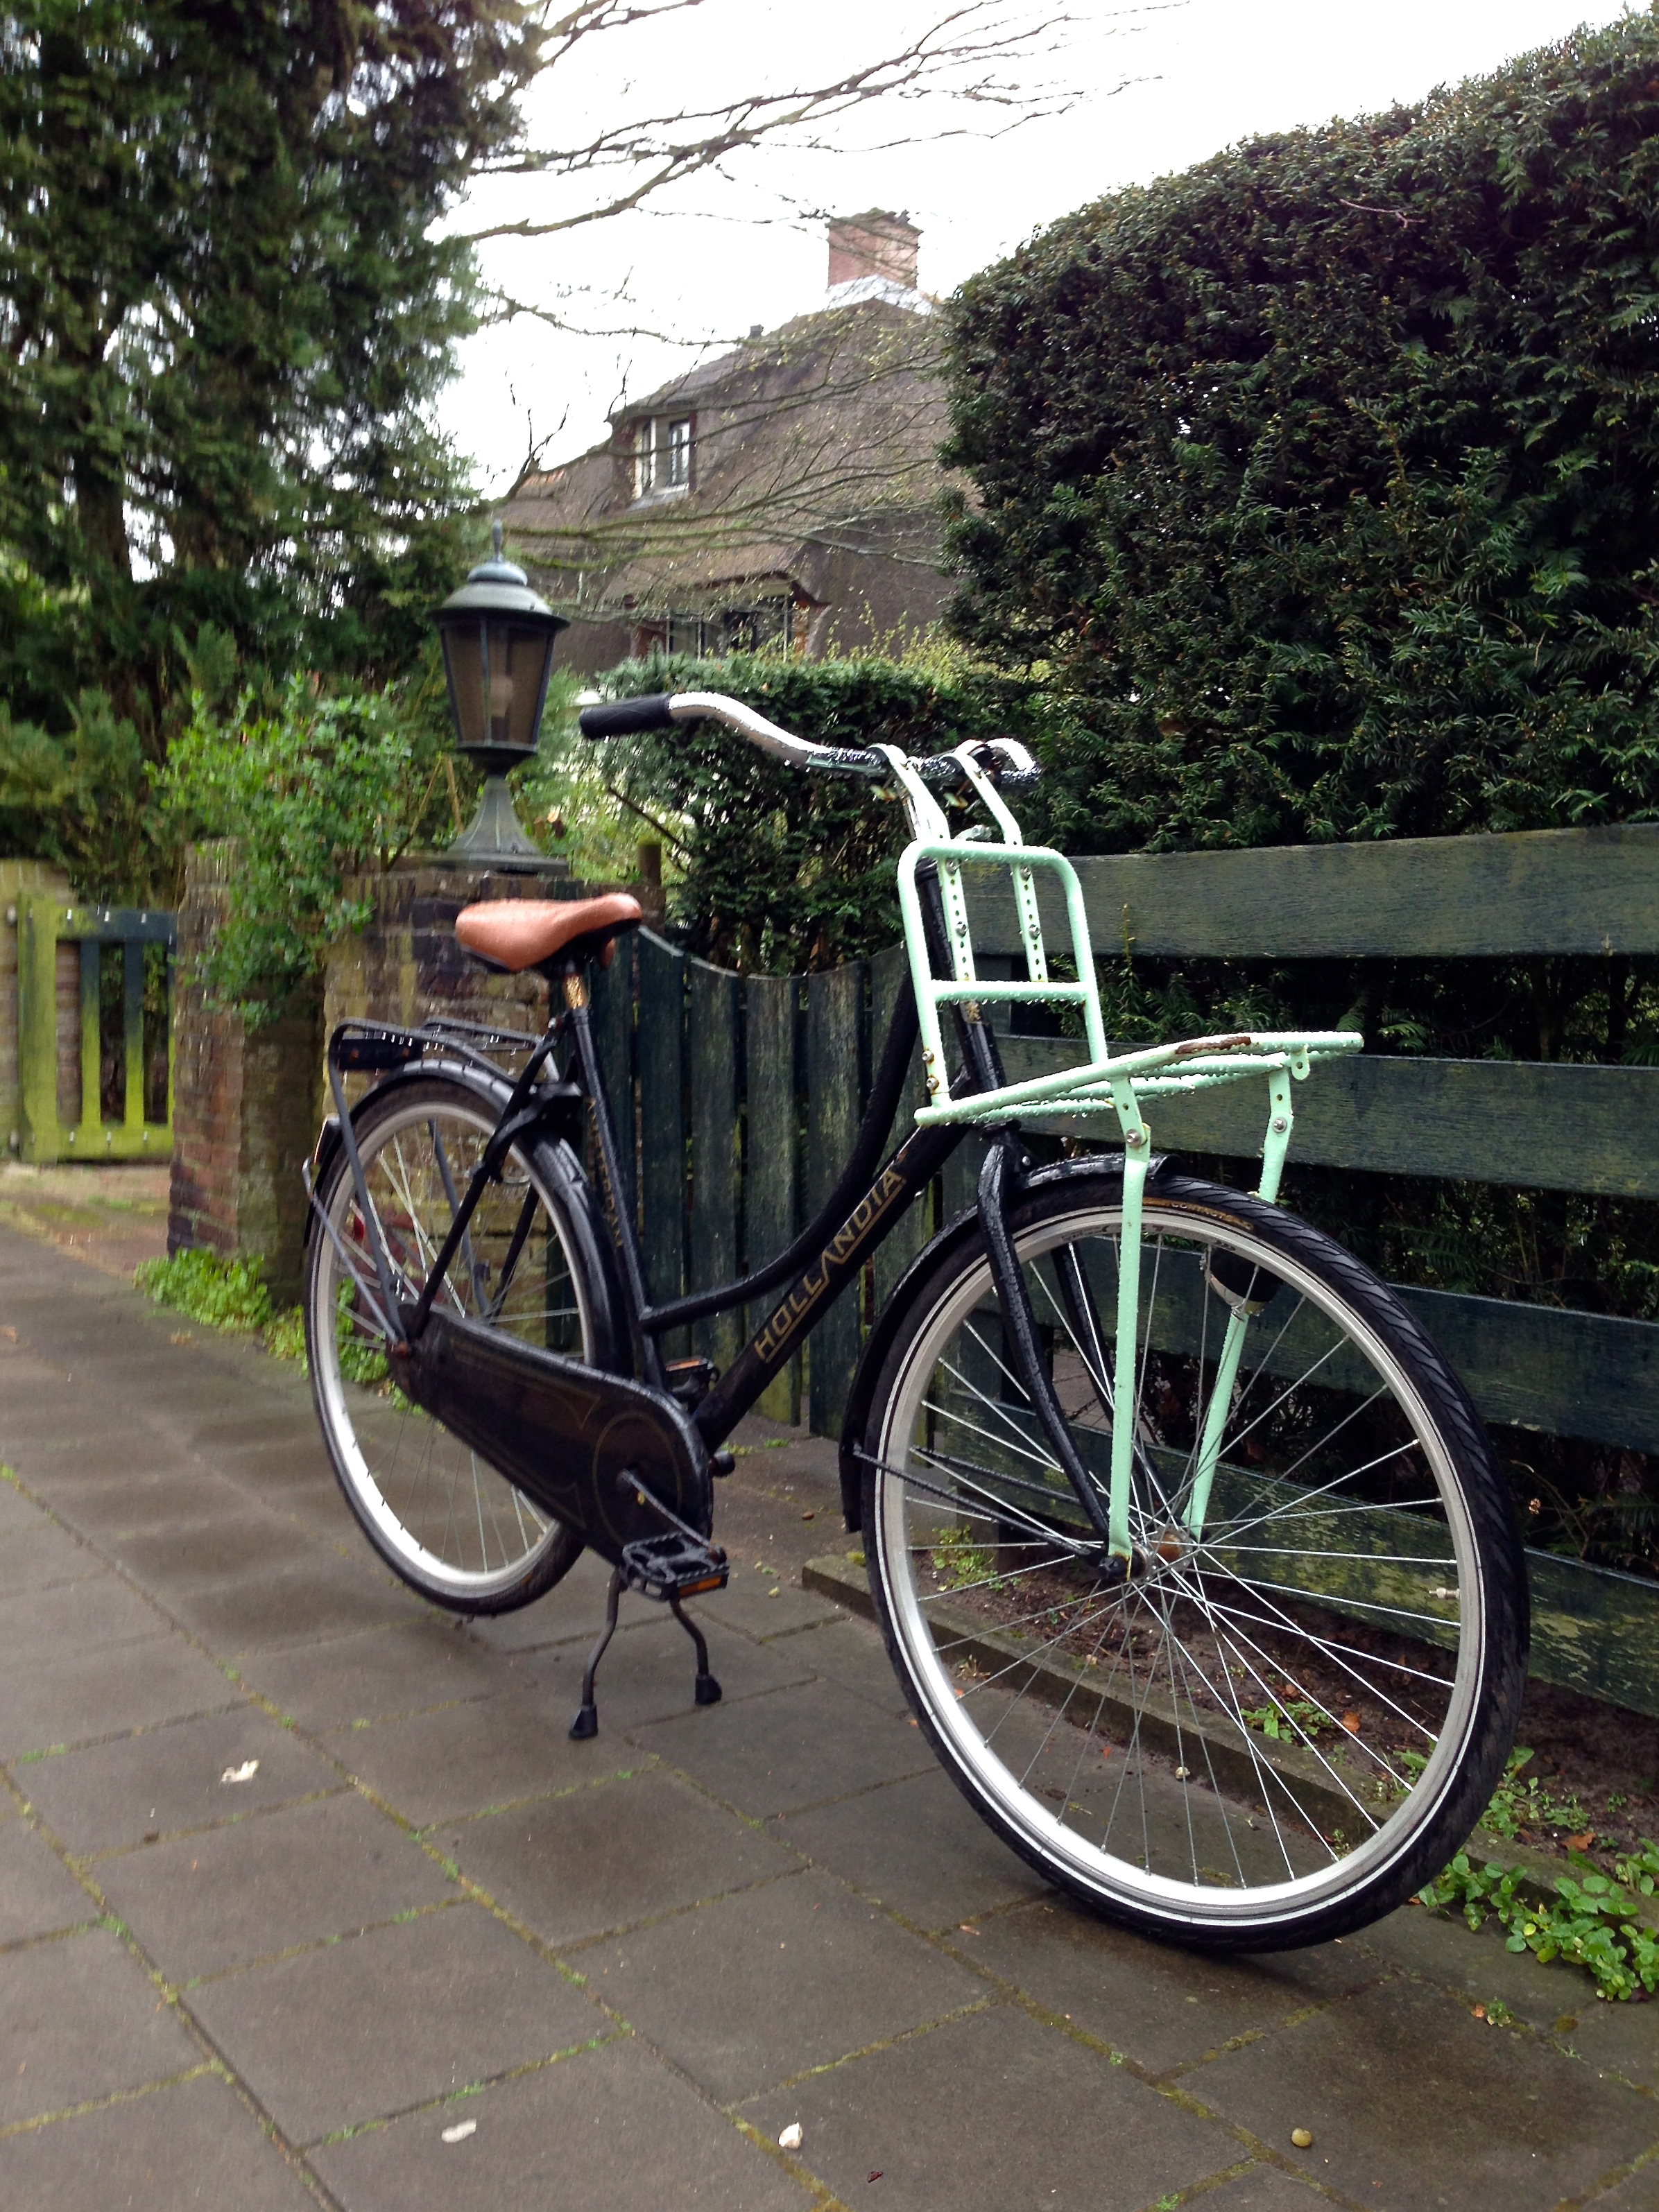
wheel, bicycle, bike, vehicle, sports equipment, mountain bike, cycling, holland, netherlands, dutch, wassenaar, photostream, iphone5, hollandia, road cycling, land vehicle, road bicycle, racing bicycle, hybrid bicycle